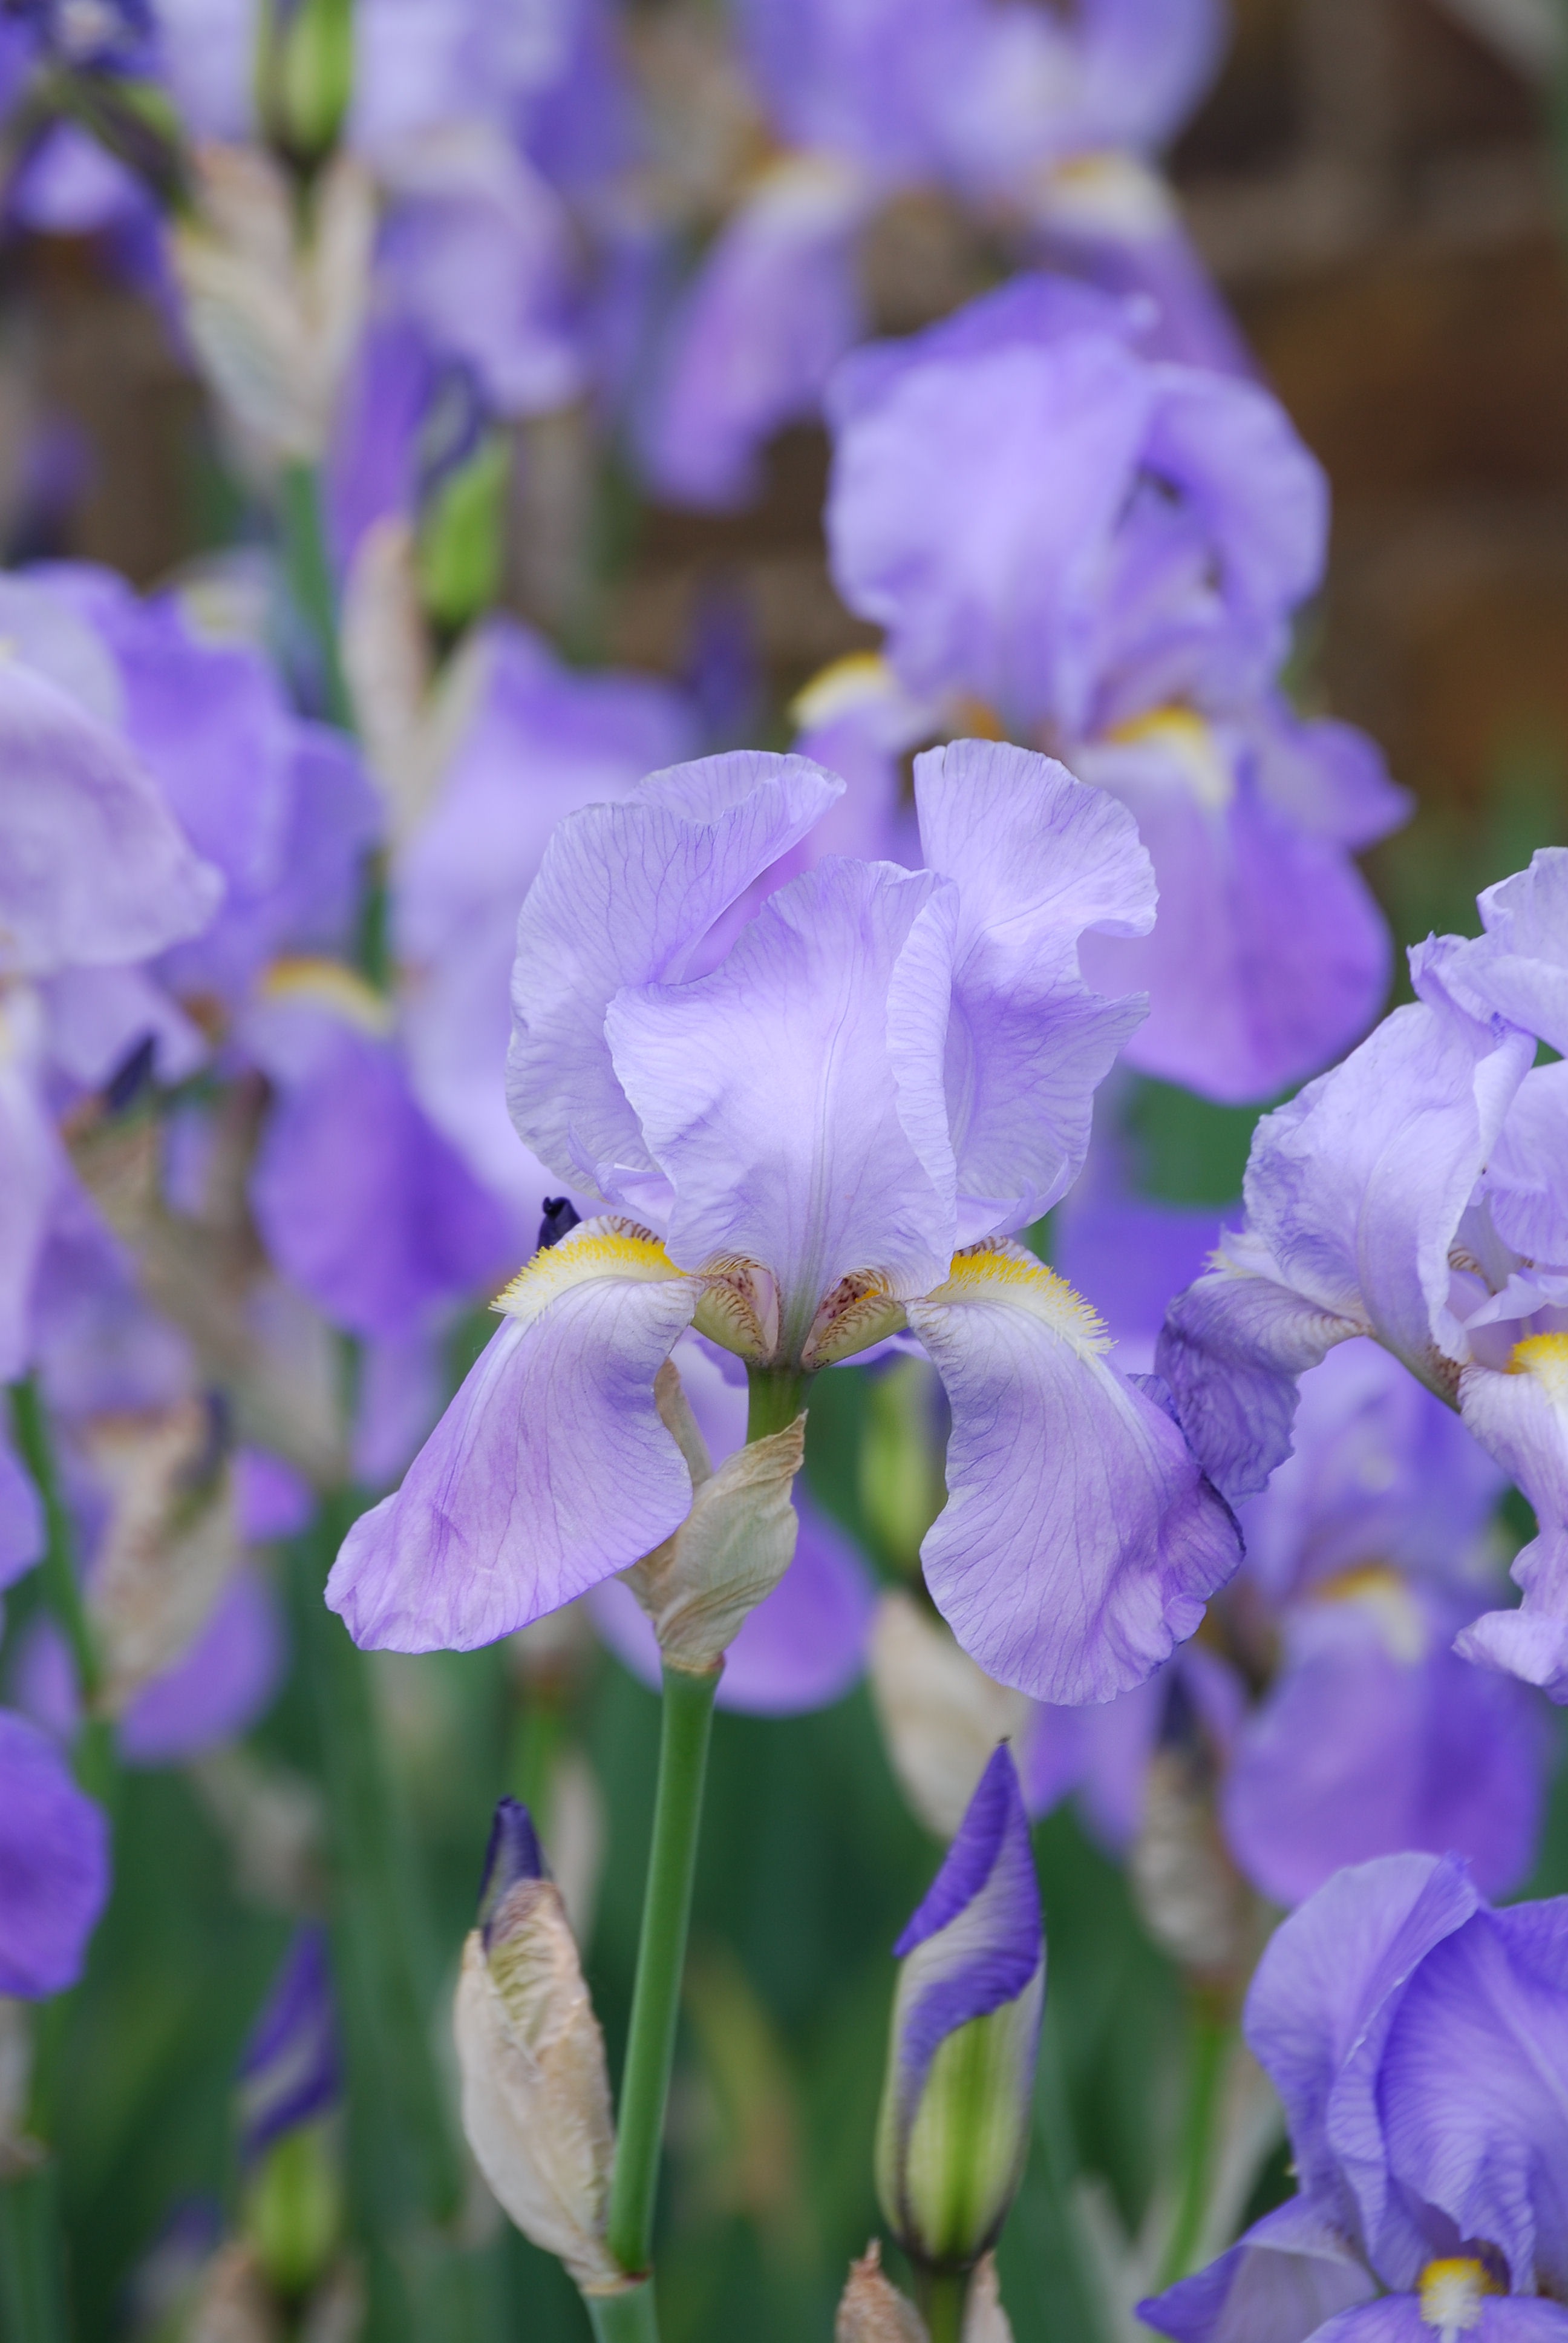
plant, flower, petal, bloom, summer, botany, garden, flora, wildflower, flowers, iris, eye, viola, flowering plant, bellflower family, land plant, violet family, iris family